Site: brandenburg
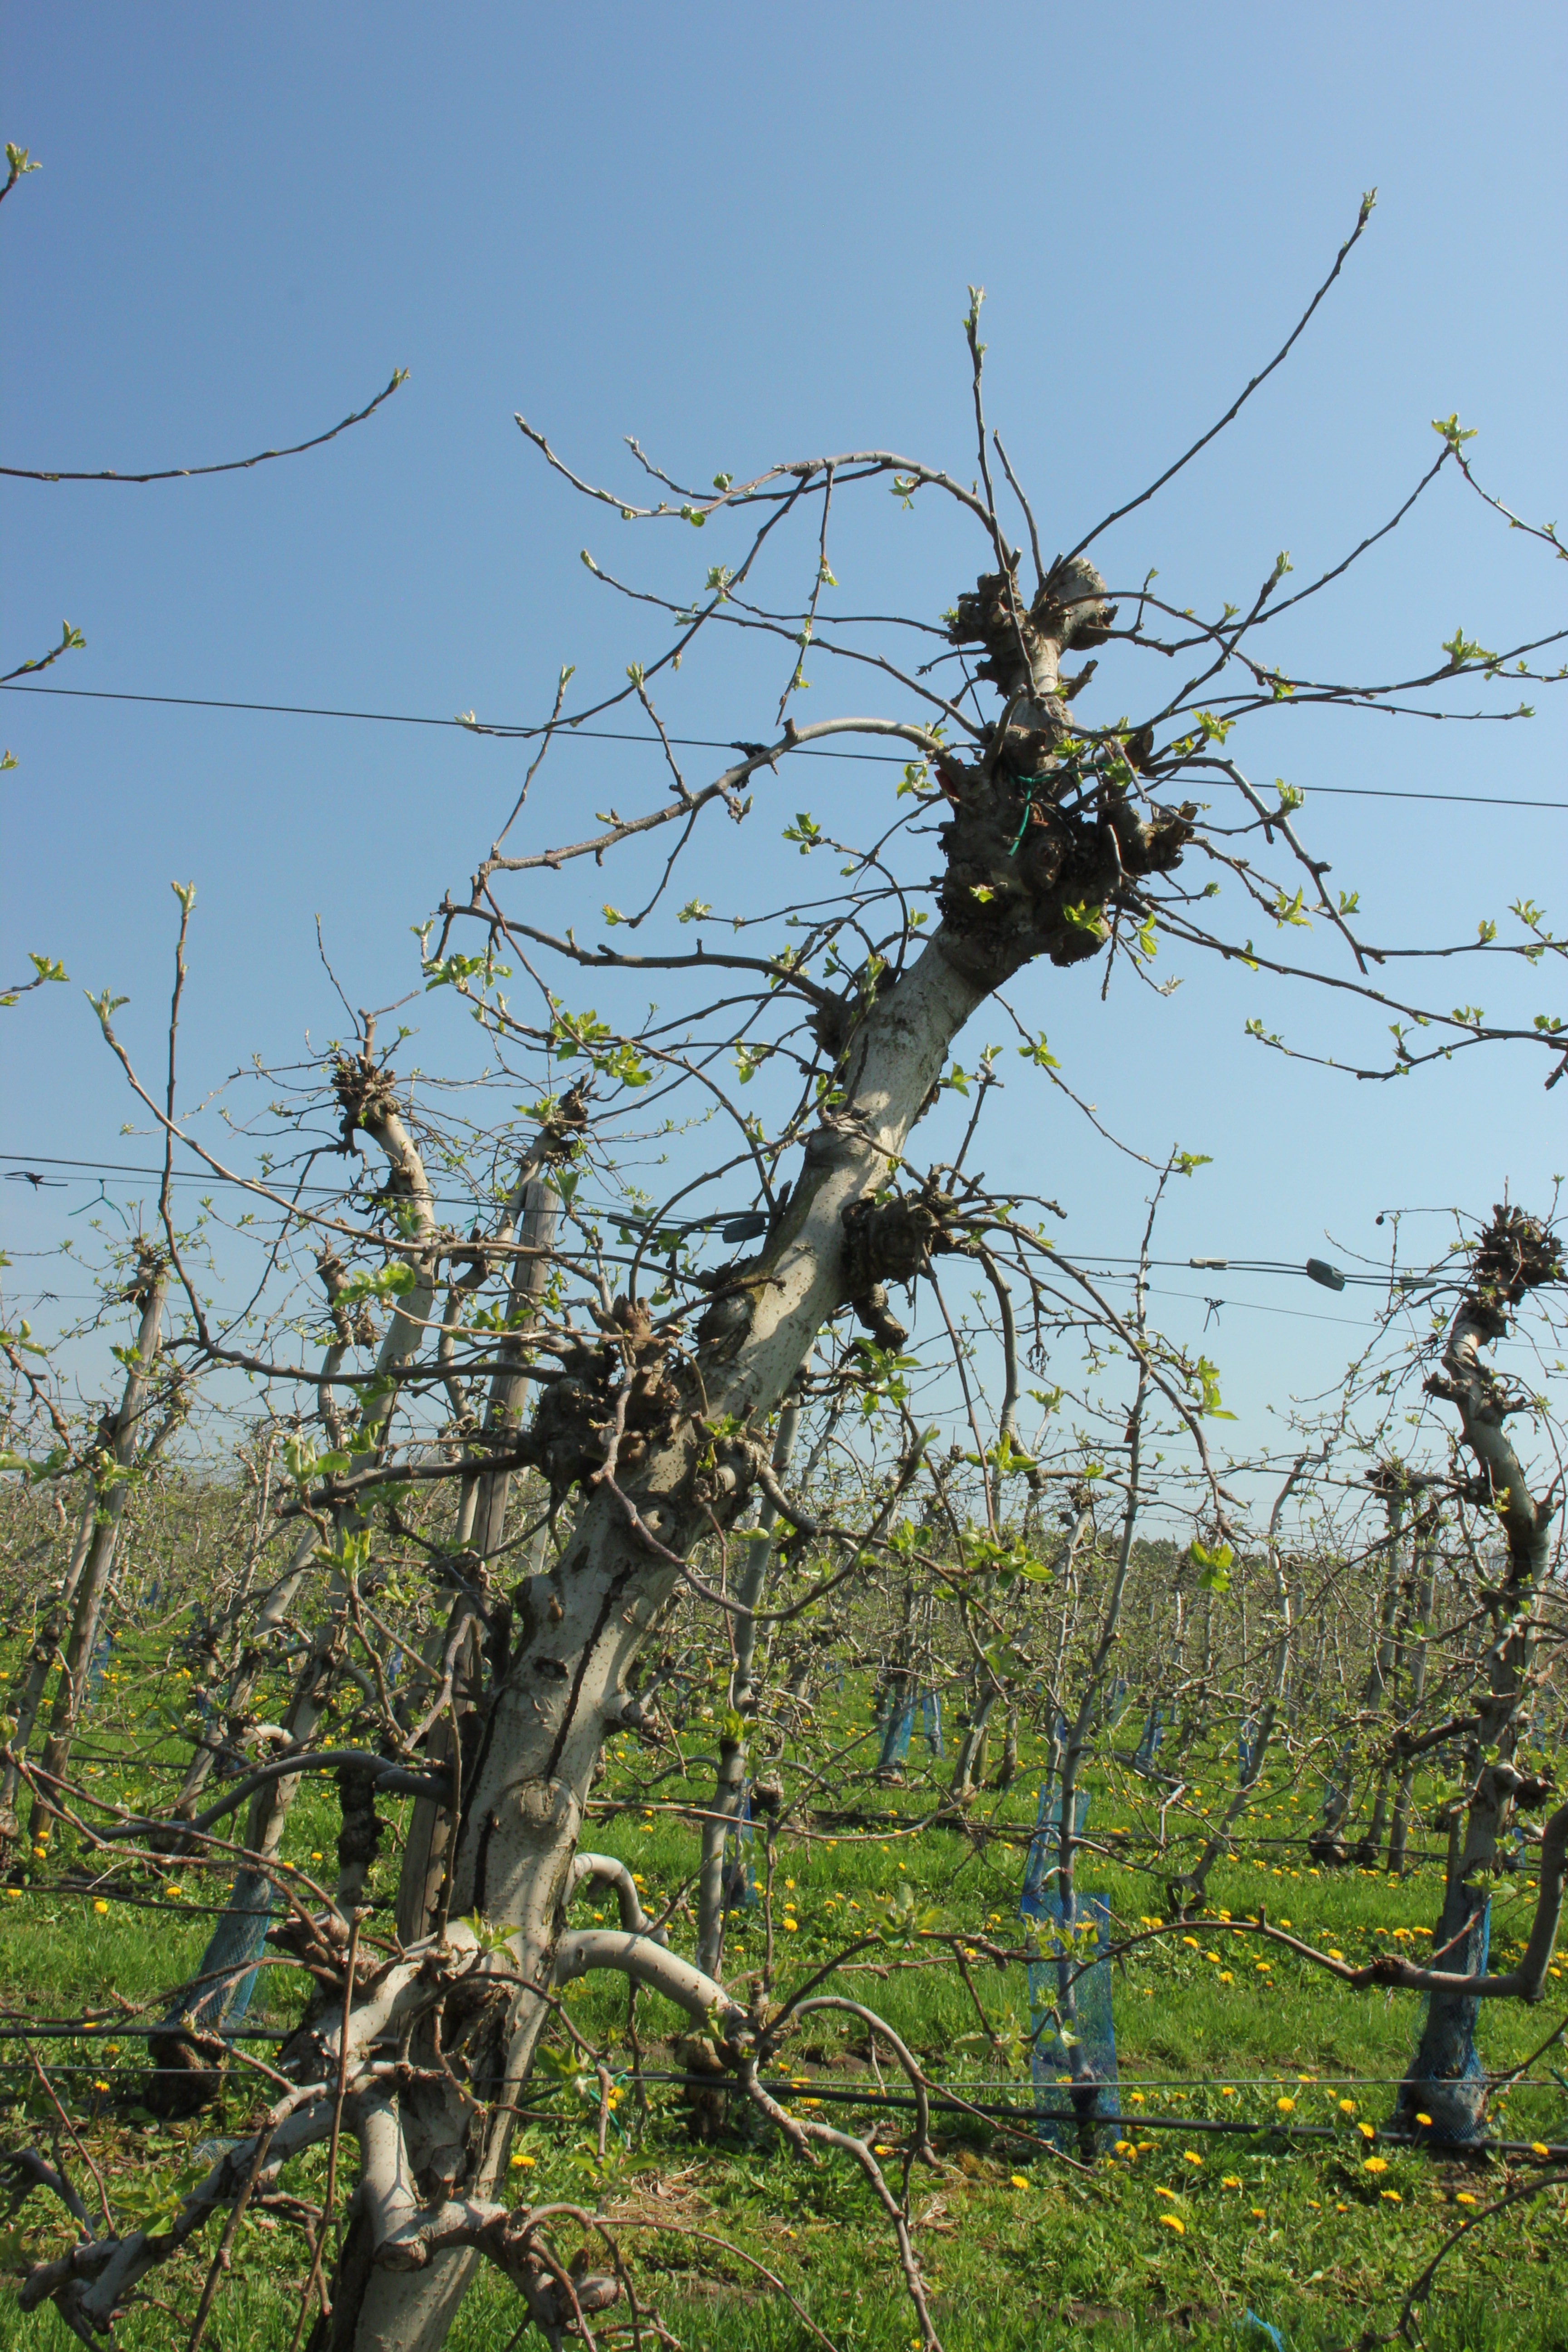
Growth stage (BBCH 56): Inflorescence emergence